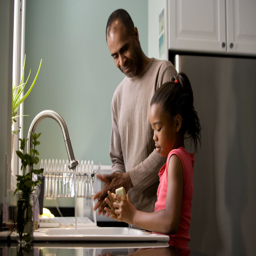
what 's the role of the modern - day father ?